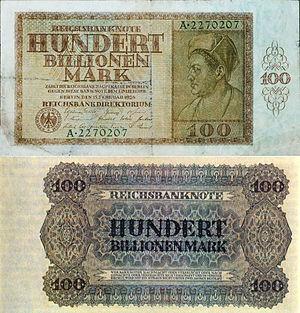
On désigne par échelle longue et échelle courte deux systèmes mutuellement incompatibles de noms de grands nombres, qui sont l’un et l’autre utilisés dans une grande partie du monde actuel.